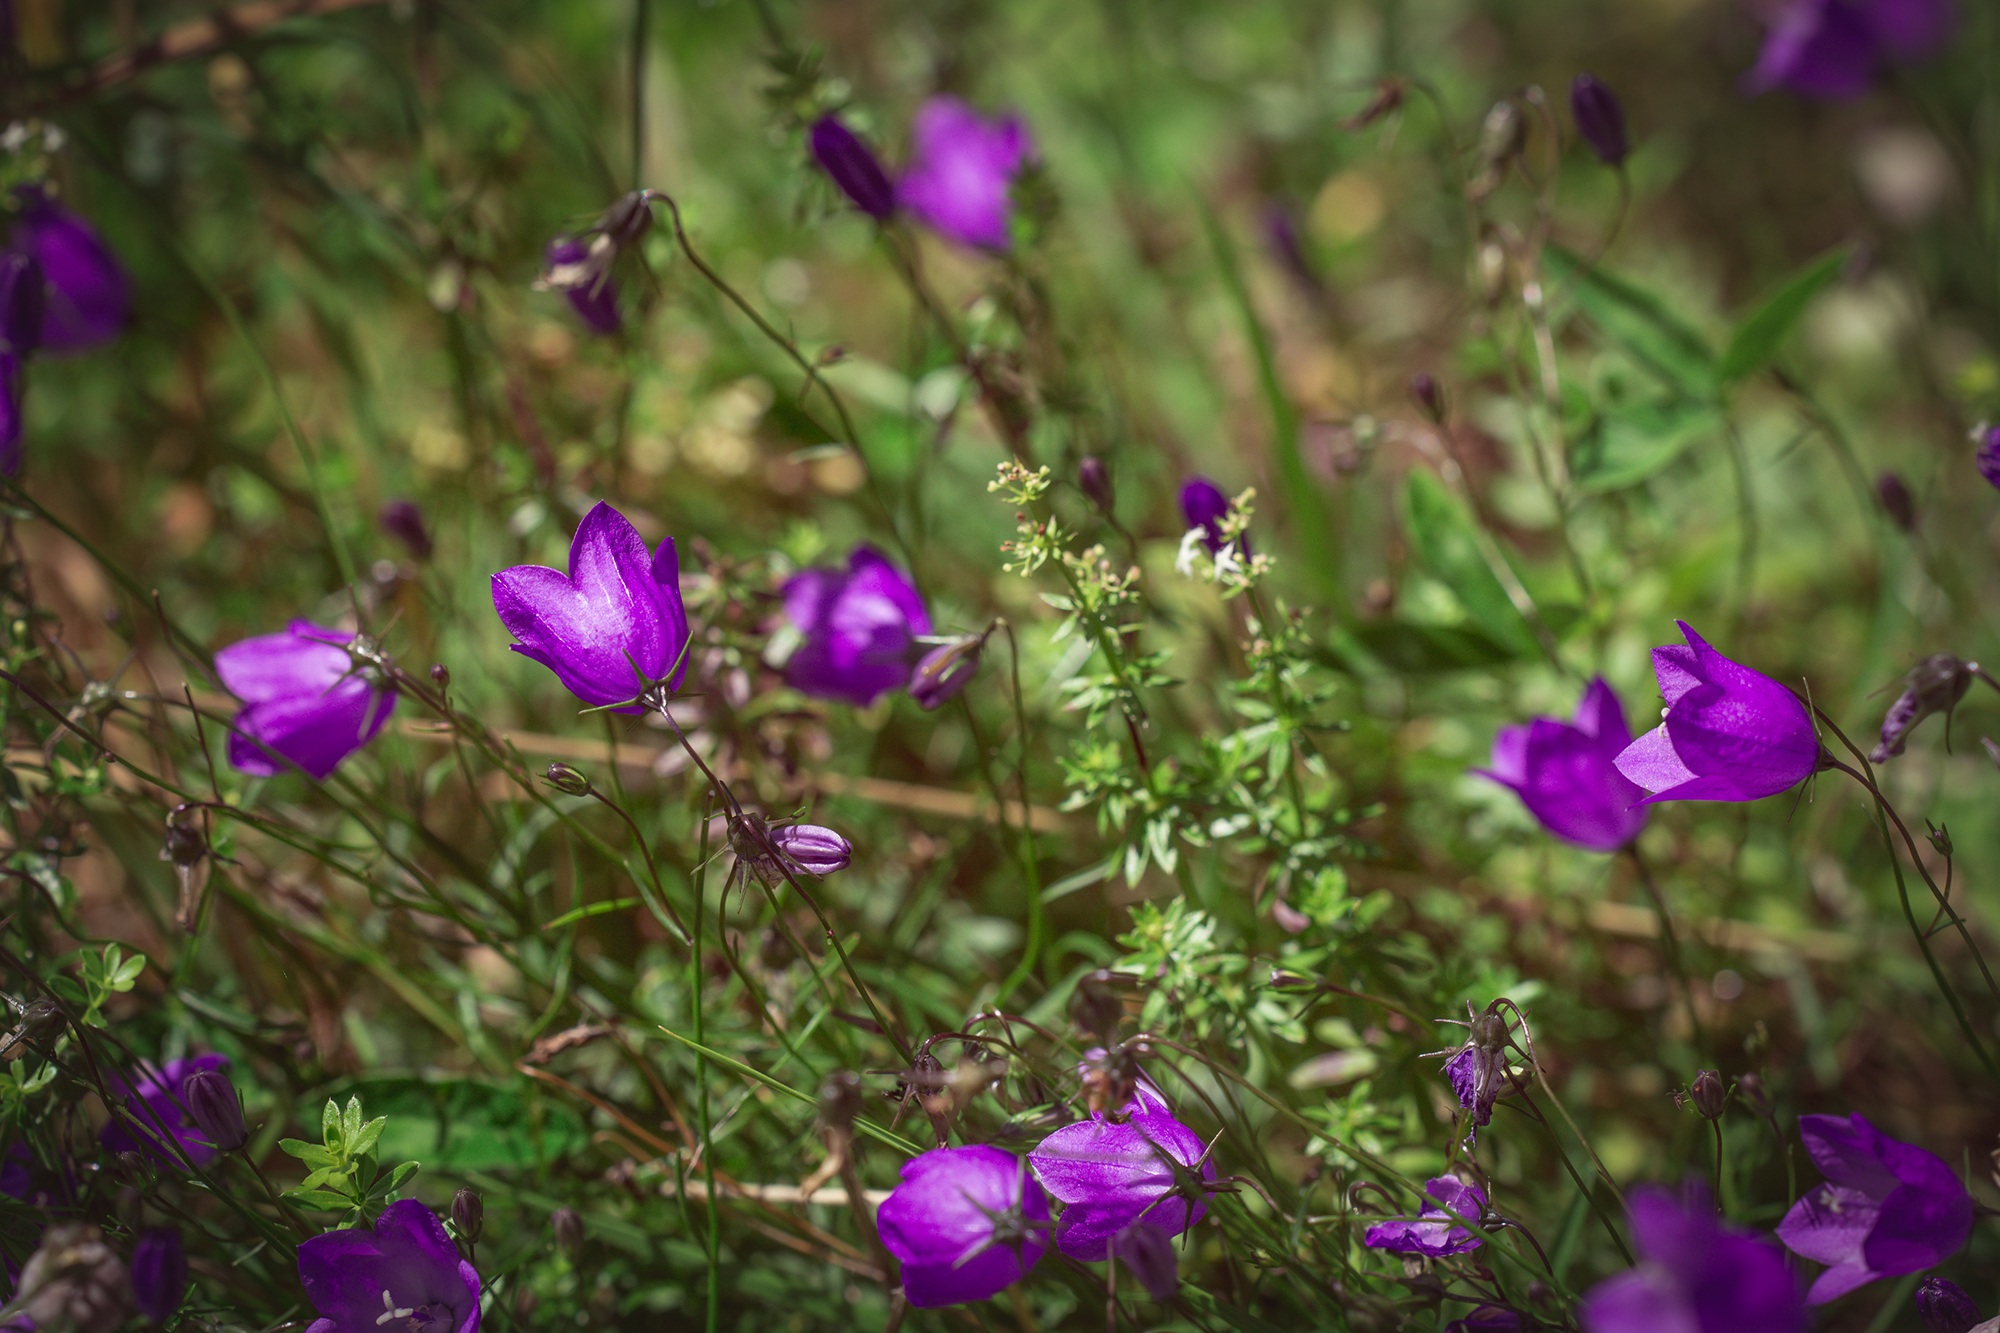
nature, blossom, plant, meadow, flower, purple, bloom, summer, botany, close, flora, wild flower, wildflower, pointed flower, purple flower, macro photography, flower purple, flowering plant, round leaved bellflower, campanula rotundifolia, bellflower family, annual plant, land plant